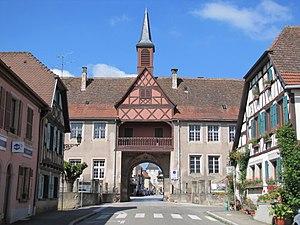
Rosheim [rosajm] est une commune française située dans le département du Bas-Rhin, en région Grand Est.